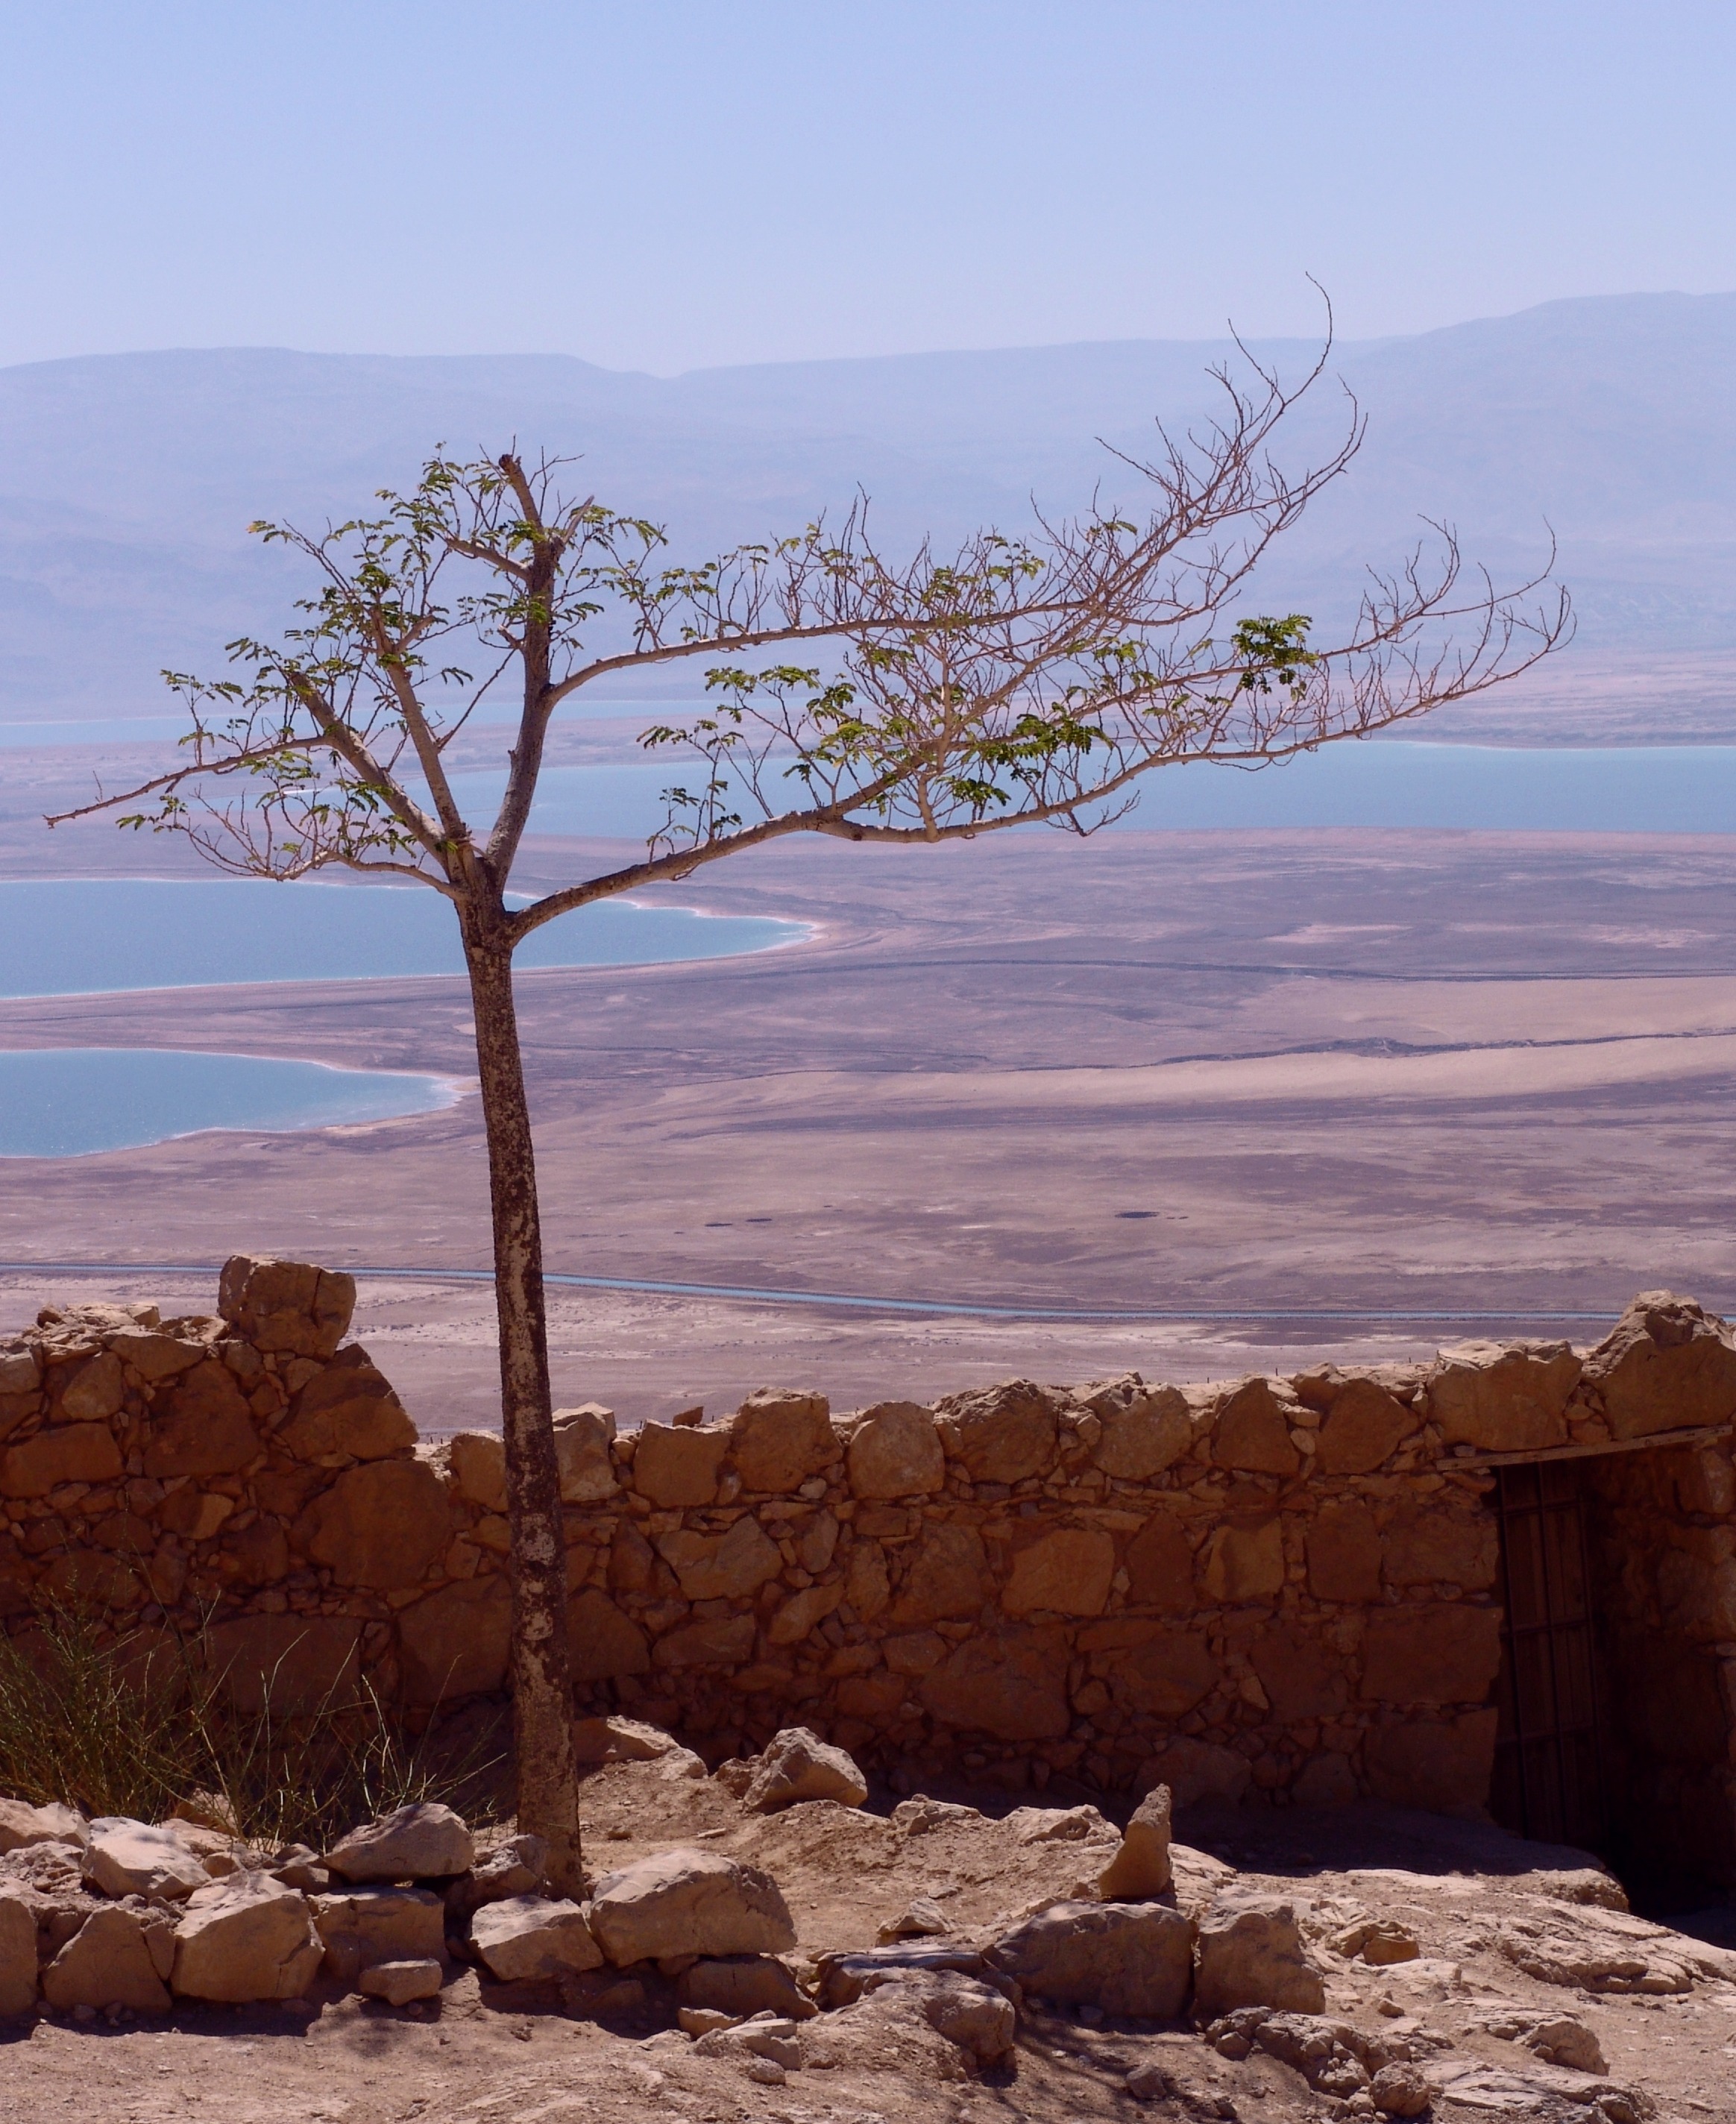
landscape, coast, tree, outdoor, sand, rock, wilderness, mountain, plant, ground, arid, desert, flower, barren, valley, land, travel, coastline, dry, environment, scenic, dirt, soil, salt, rough, terrain, surface, ecology, geography, geology, earth, temple, climate, israel, wadi, drought, mineral, east, dead sea, ancient history, parched, natural environment, aeolian landform, infertile